Polaris expedition

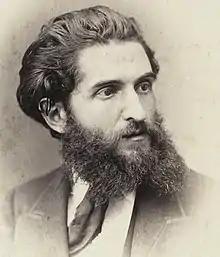
Circumstantial evidence points to Emil Bessels as the likeliest suspect of having killed Hall via arsenic poisoning

On June 5, 1873, a naval board of inquiry began. At this time, the crew and Inuit families had been rescued from the ice floe, but the fate of Budington, Bessels and the remainder of the crew was still unknown. The board consisted of Robeson, Admiral Louis M. Goldsborough, Commodore William Reynolds, Army Captain Henry W. Howgate and Spencer Fullerton Baird of the Academy of Sciences.